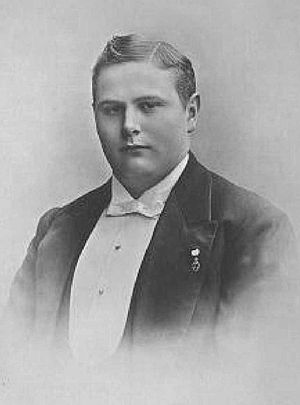
Prins Gustav (1887-1944)
Prins Gustav til Danmark var prins af Danmark, søn af kong Frederik 8. og dronning Louise.